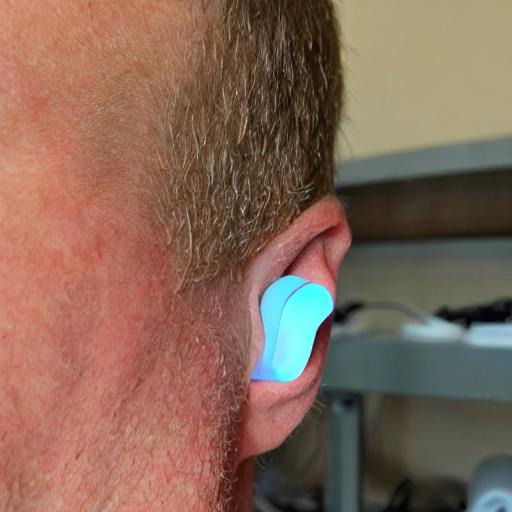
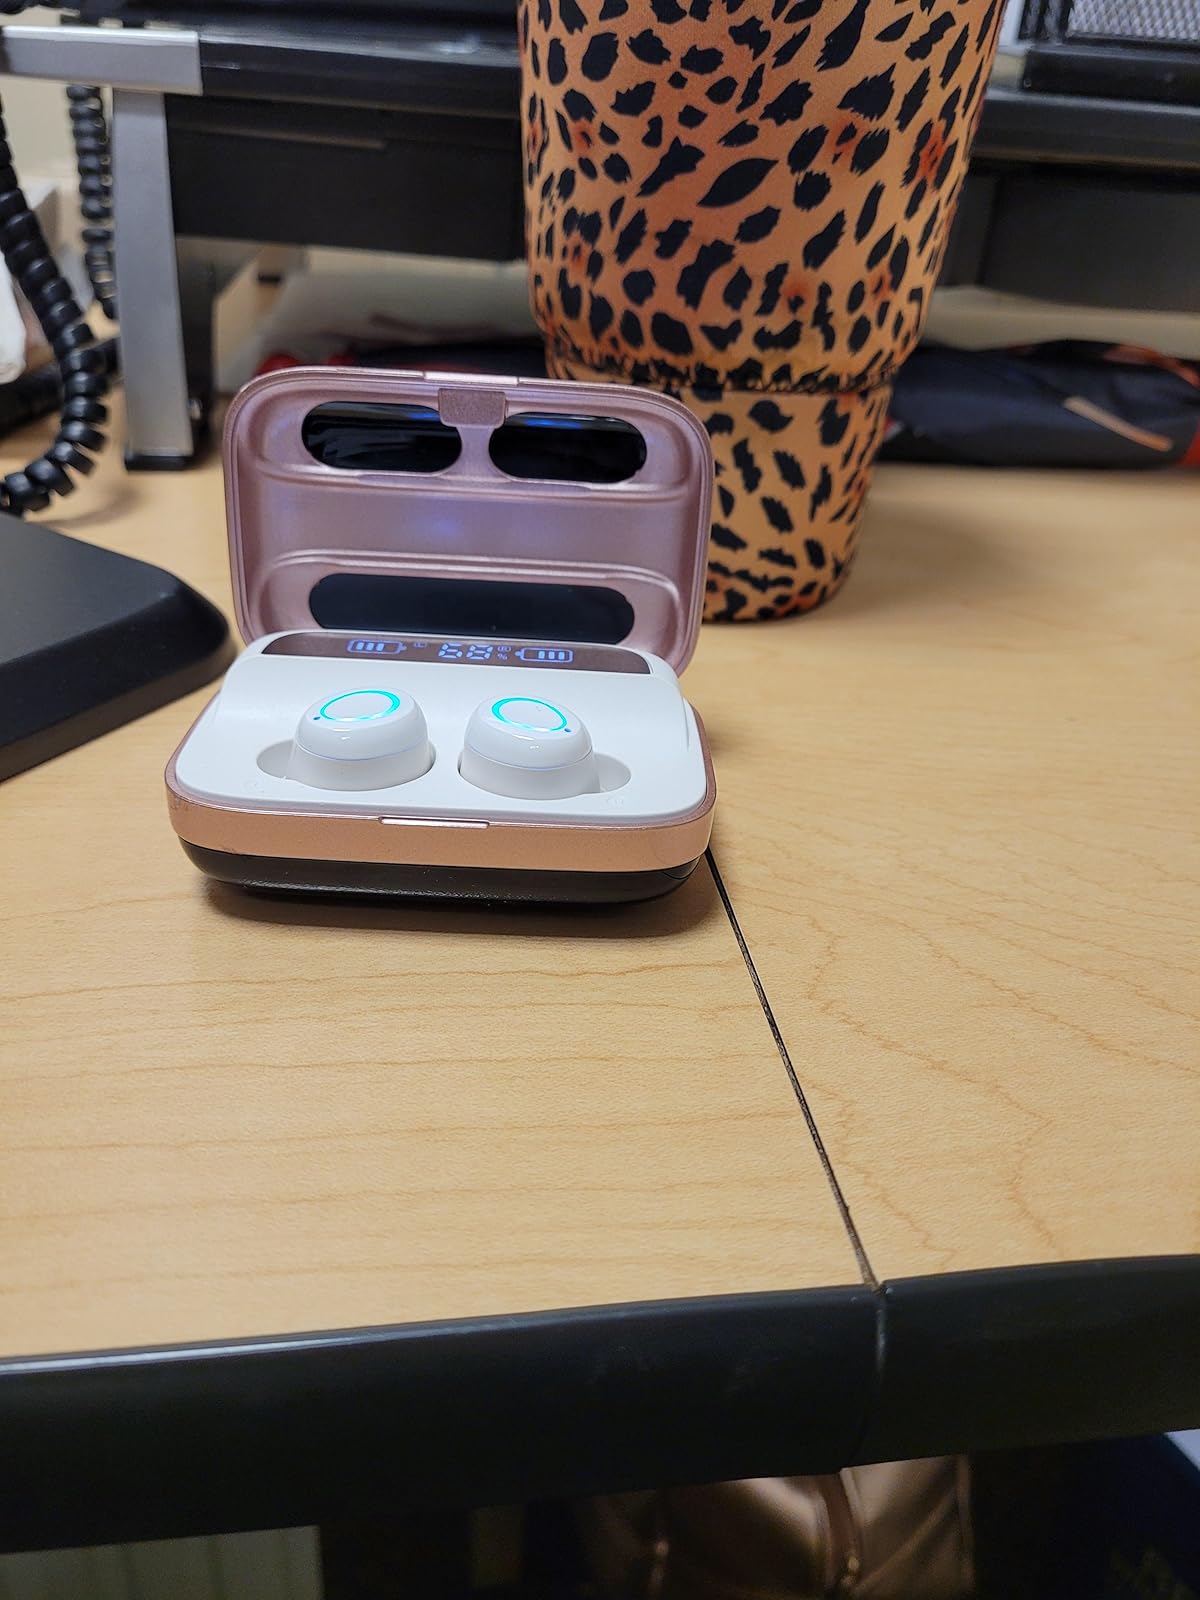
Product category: earbuds
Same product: no